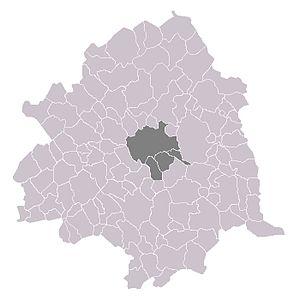
Canton de Lille-Sud dans l'arrondissement de Lille
Le canton de Lille-Sud-Est est un ancien canton français, situé dans le département du Nord et la région Nord-Pas-de-Calais.